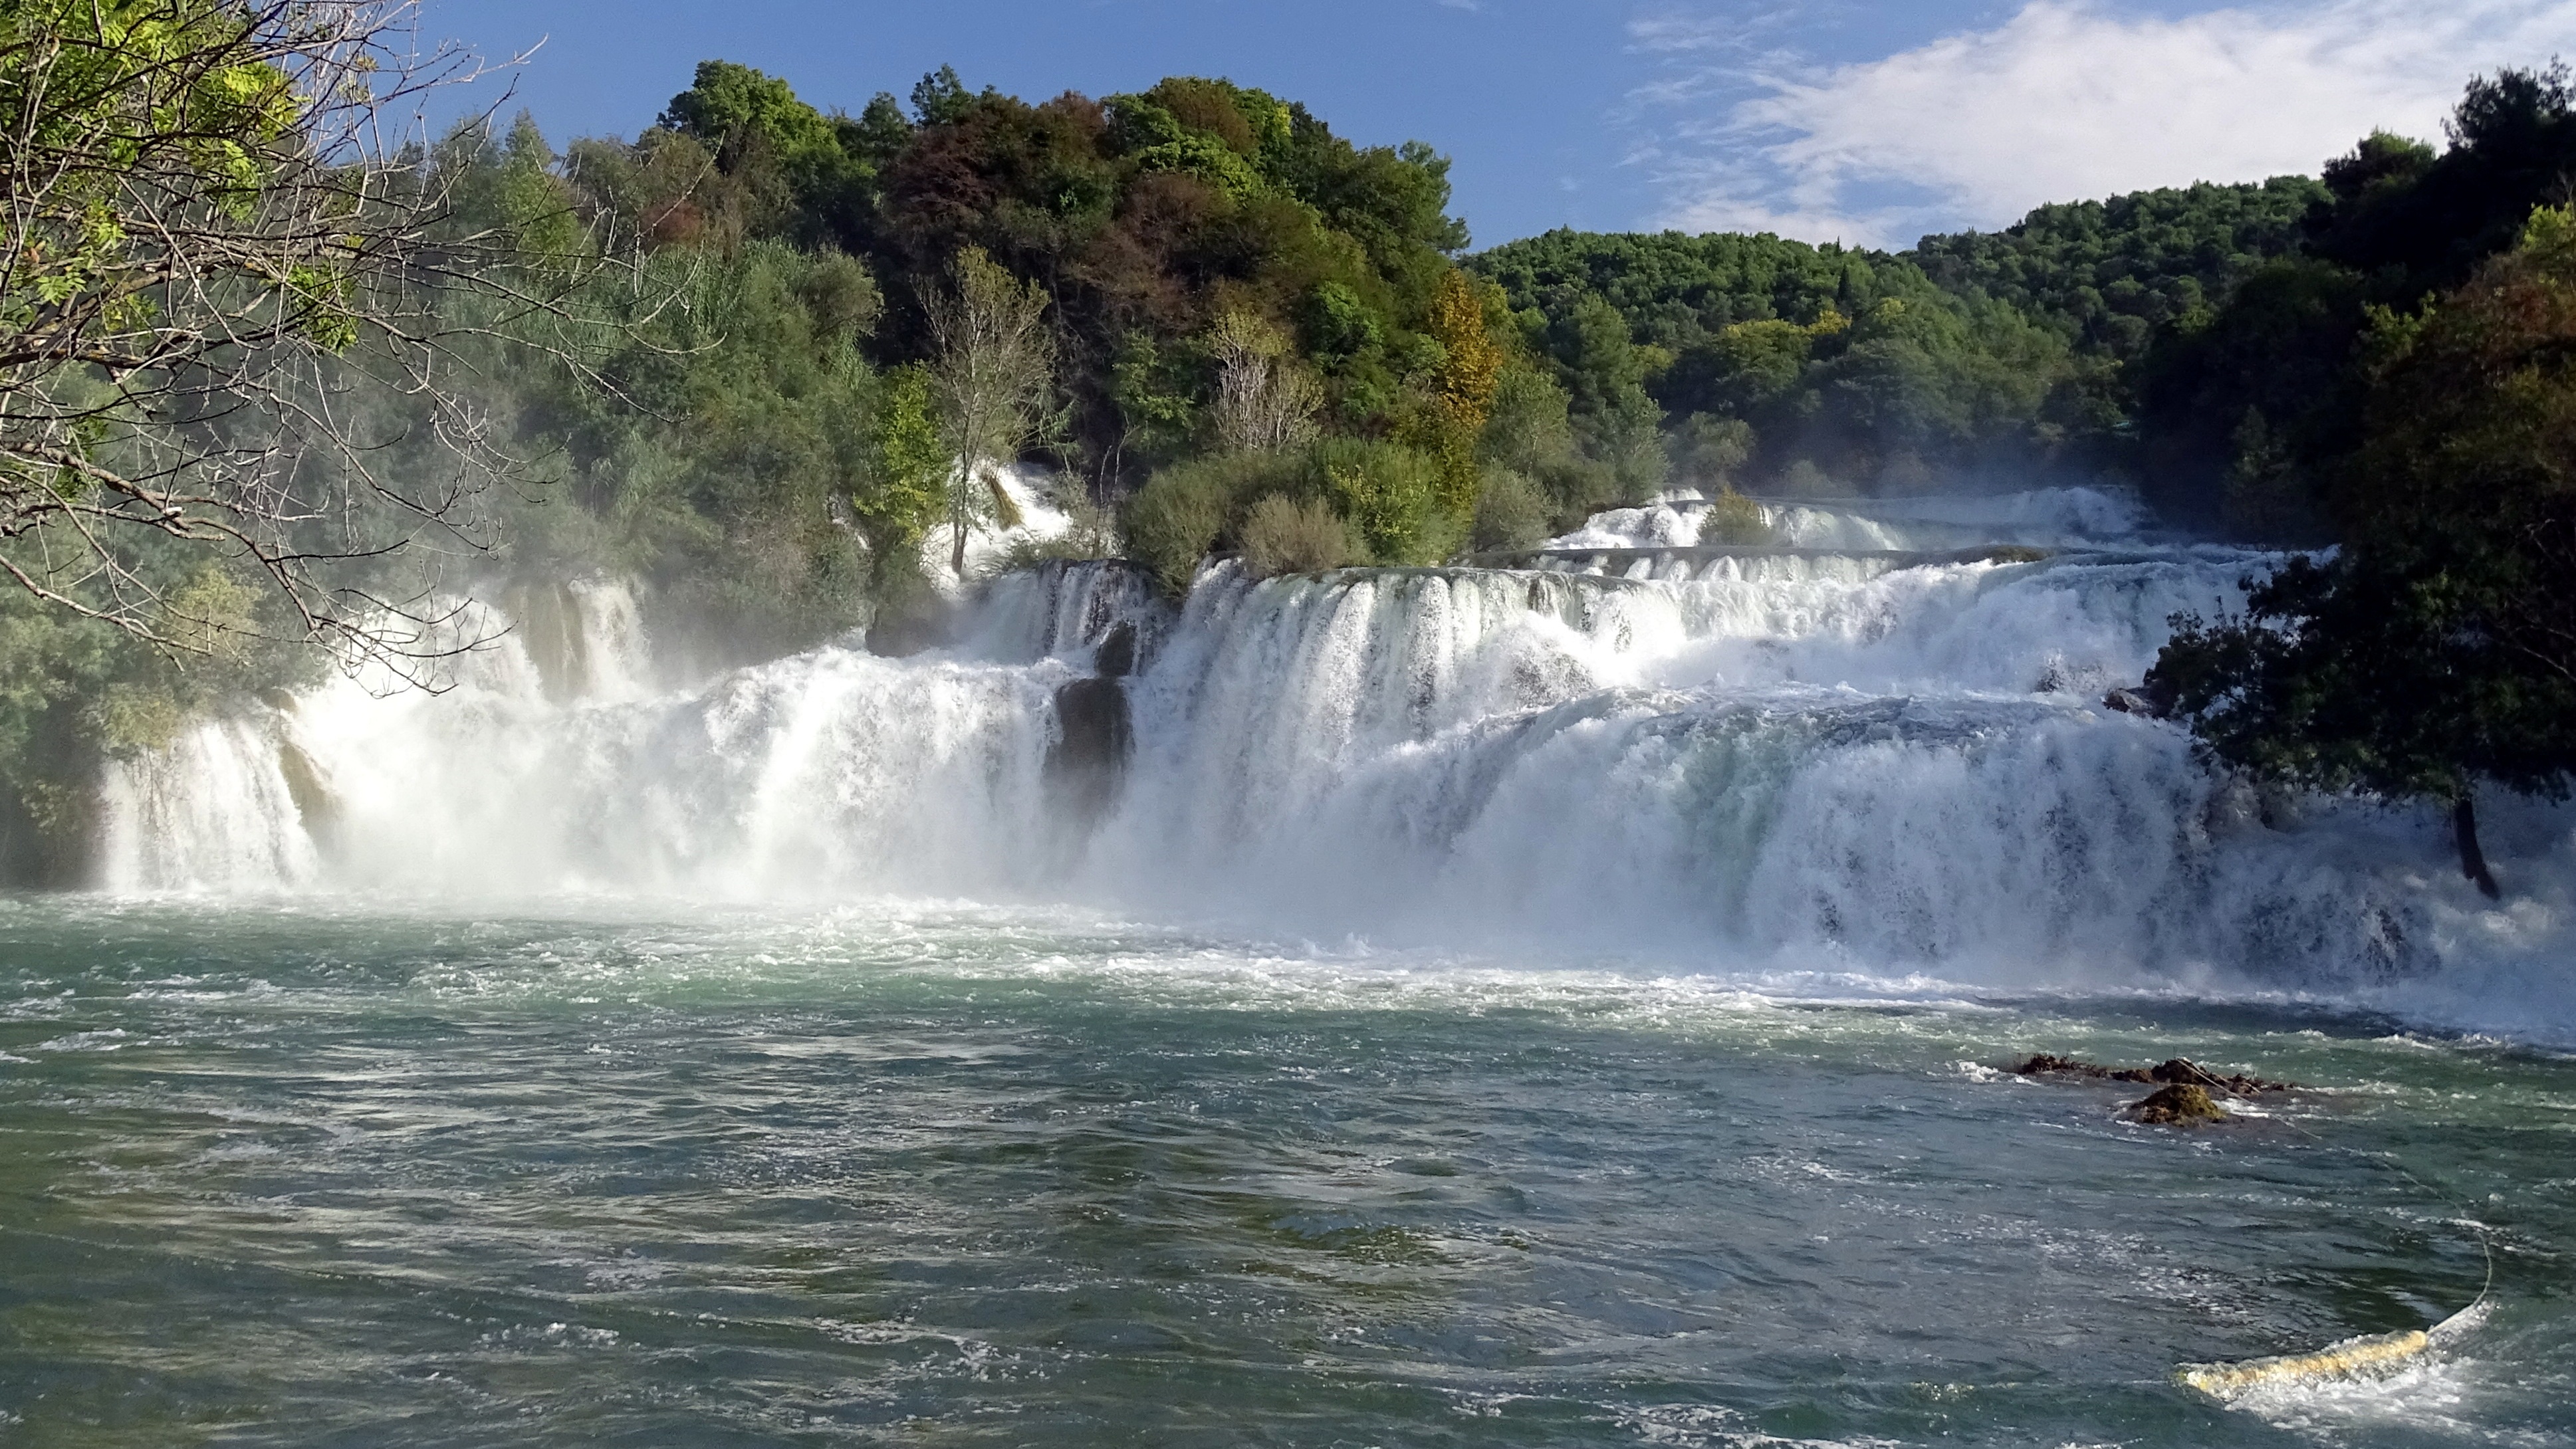
water, waterfall, river, cascade, rapid, national park, body of water, croatia, wasserfall, waters, water feature, wind wave